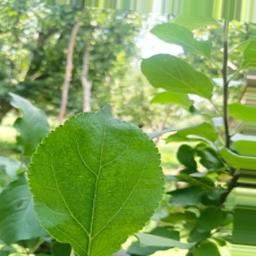
Label: Healthy